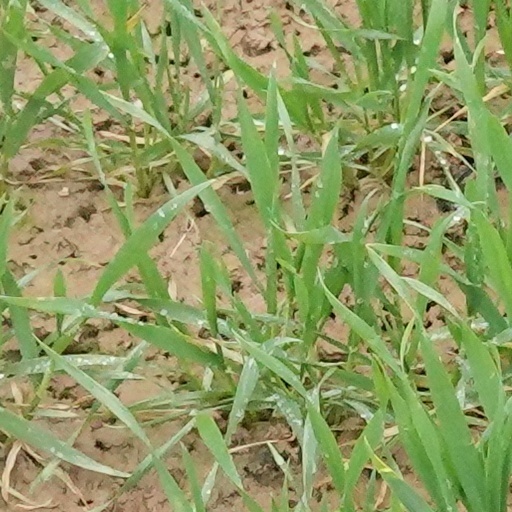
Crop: wheat